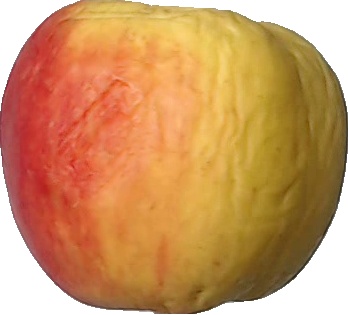
Label: apple_red_yellow_1